Cope Bros & Co

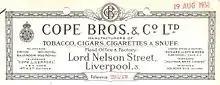

In 1853 the business moved to the Old Church for the Blind in Lord Nelson Street, Liverpool. The company also obtained buildings and warehouses nearby over the following decades. By the 1880s the company was employing nearly 2000 staff and producing multiple brands of snuff, cigars, cigarettes and tobacco.